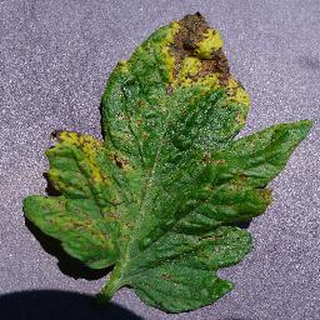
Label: tomato_septoria_leaf_spot